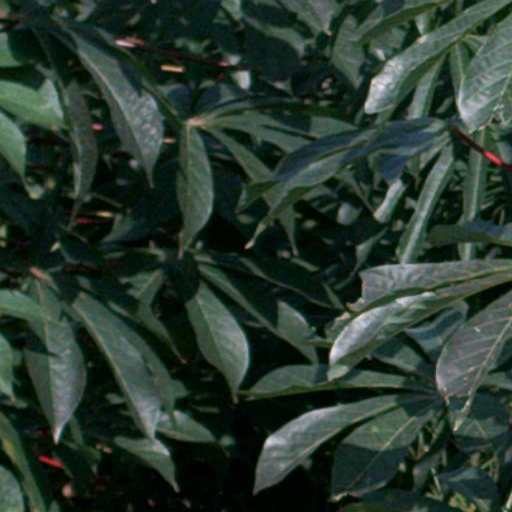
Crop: cassava